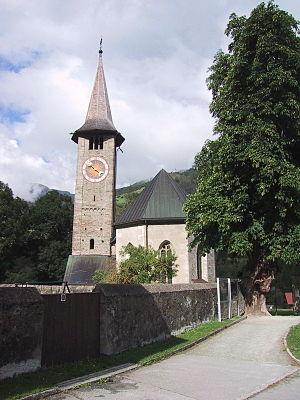
Cette liste présente les biens culturels d'importance nationale dans le canton des Grisons. Cette liste correspond à l'édition 2009 de l'Inventaire Suisse des biens culturels d'importance nationale pour le canton des Grisons. Il est trié par commune et inclus : 174 bâtiments séparés, 16 collections et 38 sites archéologiques.
Zillis-Reischen est une commune suisse du canton des Grisons, située dans la région de Viamala.